Gila monster

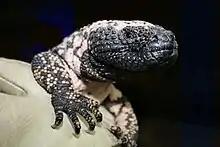
A Gila monster in captivity

Gila monsters spend 90% of their lifetime underground in burrows or rocky shelters. They are active in the morning during the dry season (spring and early summer). The lizards move to different shelters every 4–5 days up to the beginning of the summer season. By doing so, they optimize for a suitable microhabitat. Later in the summer, they may be active on warm nights or after a thunderstorm. They maintain a surface body temperature of about . Close to , they are able to decrease their body temperature by up to 2 °C (3.6 °F) by an activated, limited evaporation via the cloaca. One study investigating a population of Gila monsters in southwestern Utah noted that the lizard's activity peaked from late April to mid June. The average distance traveled during their bouts of activity was , but on occasion some lizards would travel distances greater than . During the Gila monster's active season of approximately 90 days, only ten days were spent active. Gila monsters are slow sprinters, but they have relatively high endurance and maximal aerobic capacity (VO max) compared to other lizards. They are preyed upon by coyotes, badgers and raptors. Hatchlings are preyed on by snakes, such as kingsnakes ("Lampropeltis" sp.).